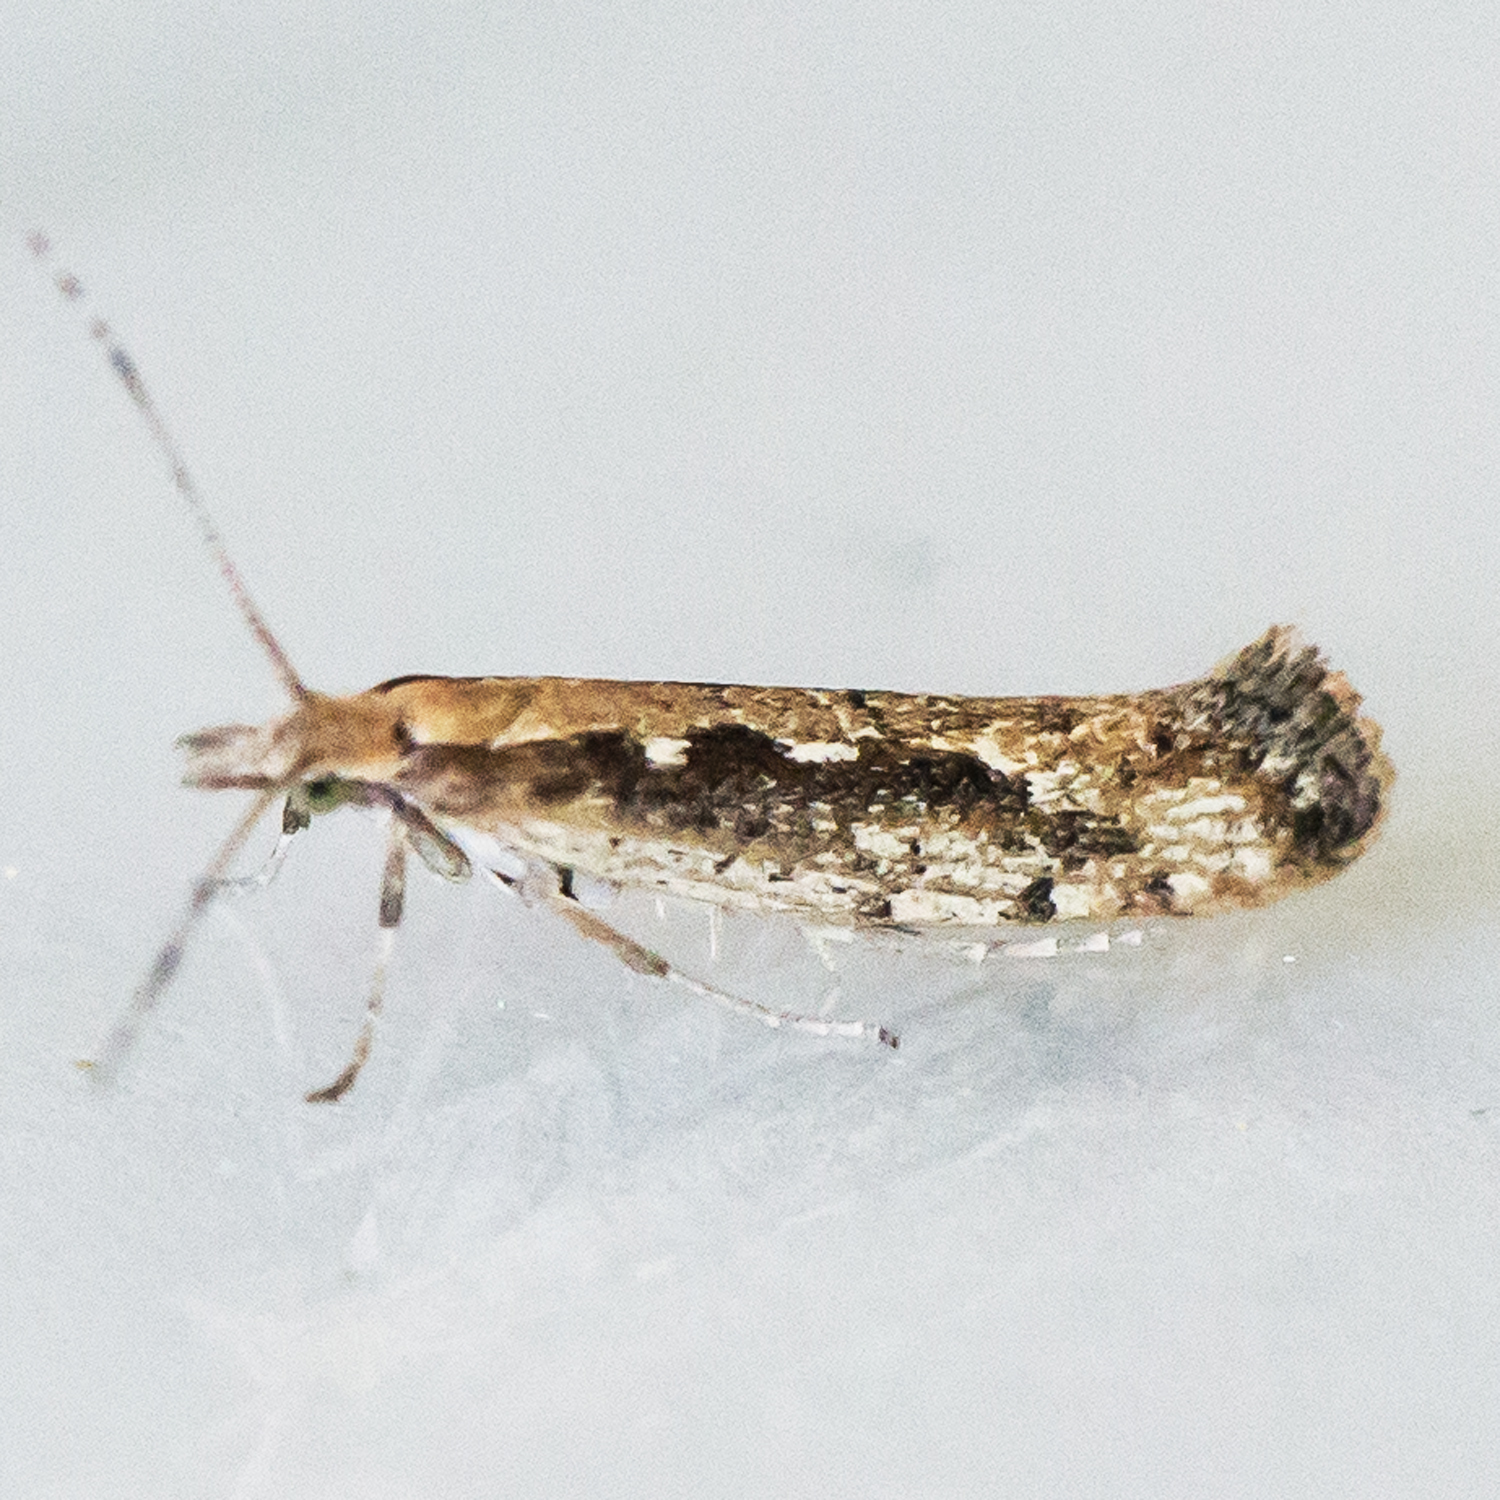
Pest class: diamondback_moth